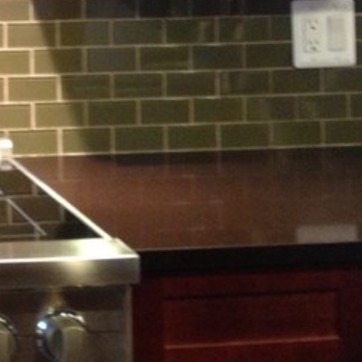
Material: polishedstone